Nathan F. Dixon III

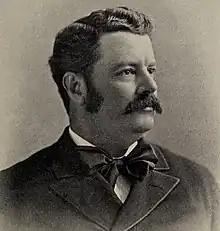
From 1899's "The Harvey Book"

Nathan Fellows Dixon III (August 28, 1847November 8, 1897) was a United States representative and Senator from Rhode Island.